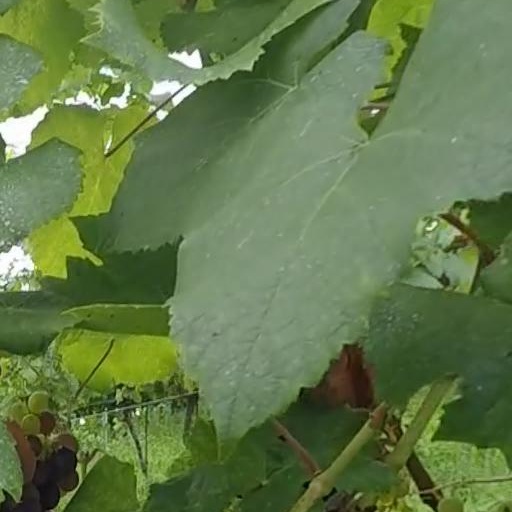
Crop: grape